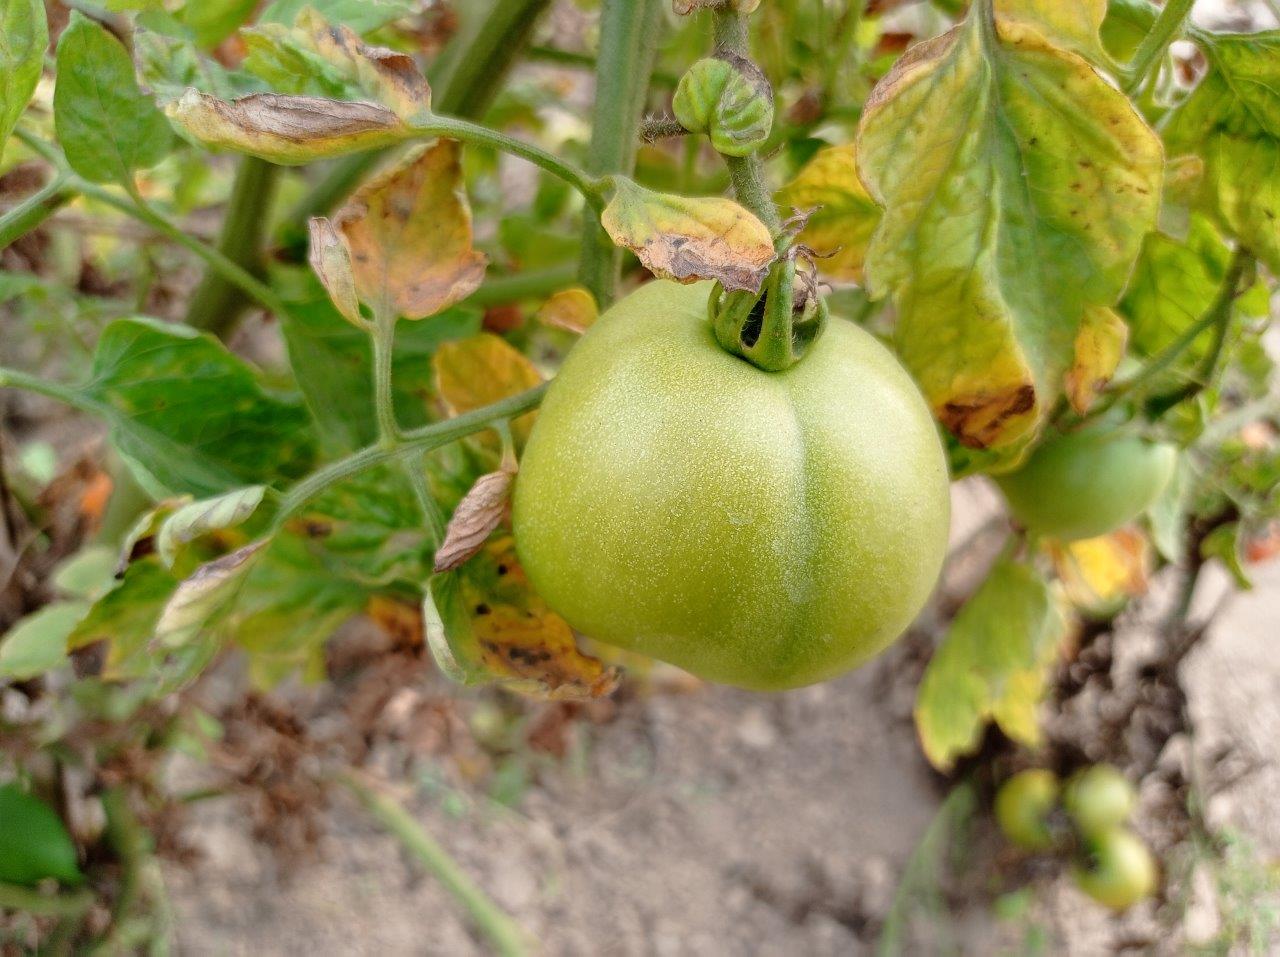
Maturity: Immature